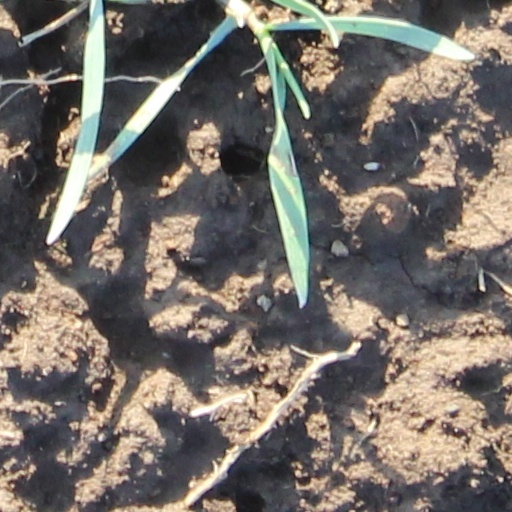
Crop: wheat